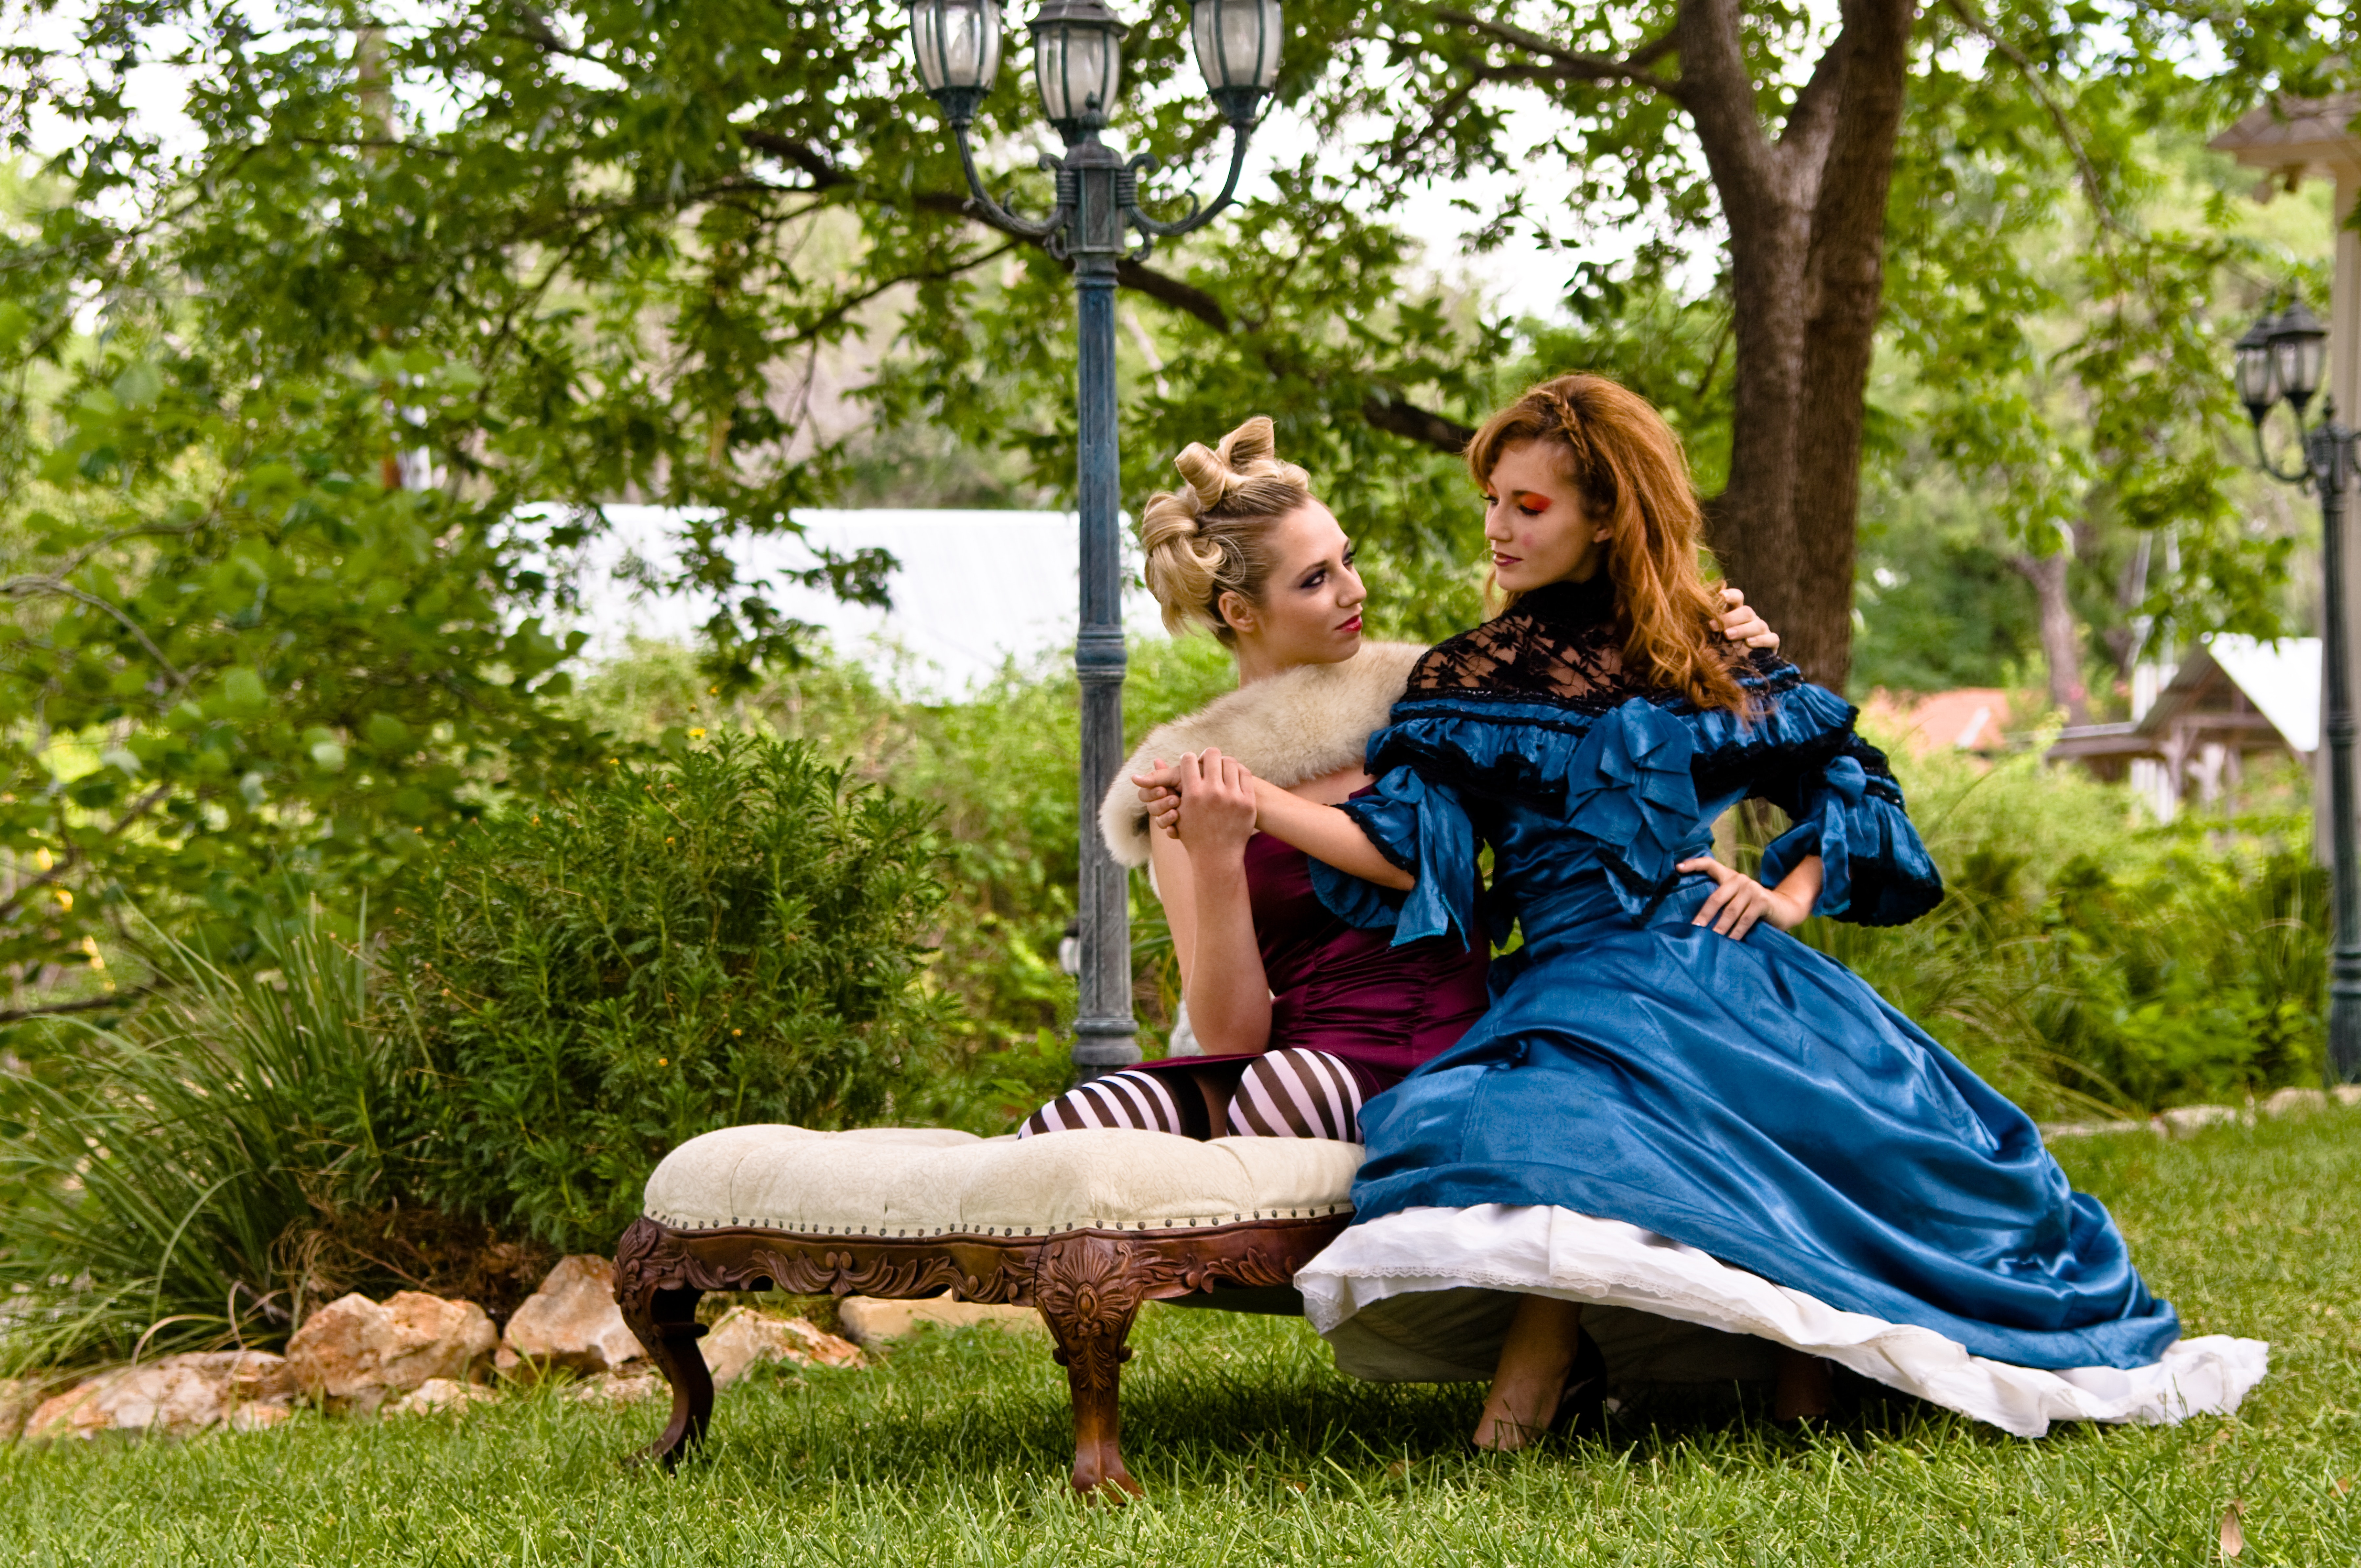
People in nature, dress, beauty, tree, grass, photography, sitting, spring, plant, furniture, leisure, happy, photo shoot